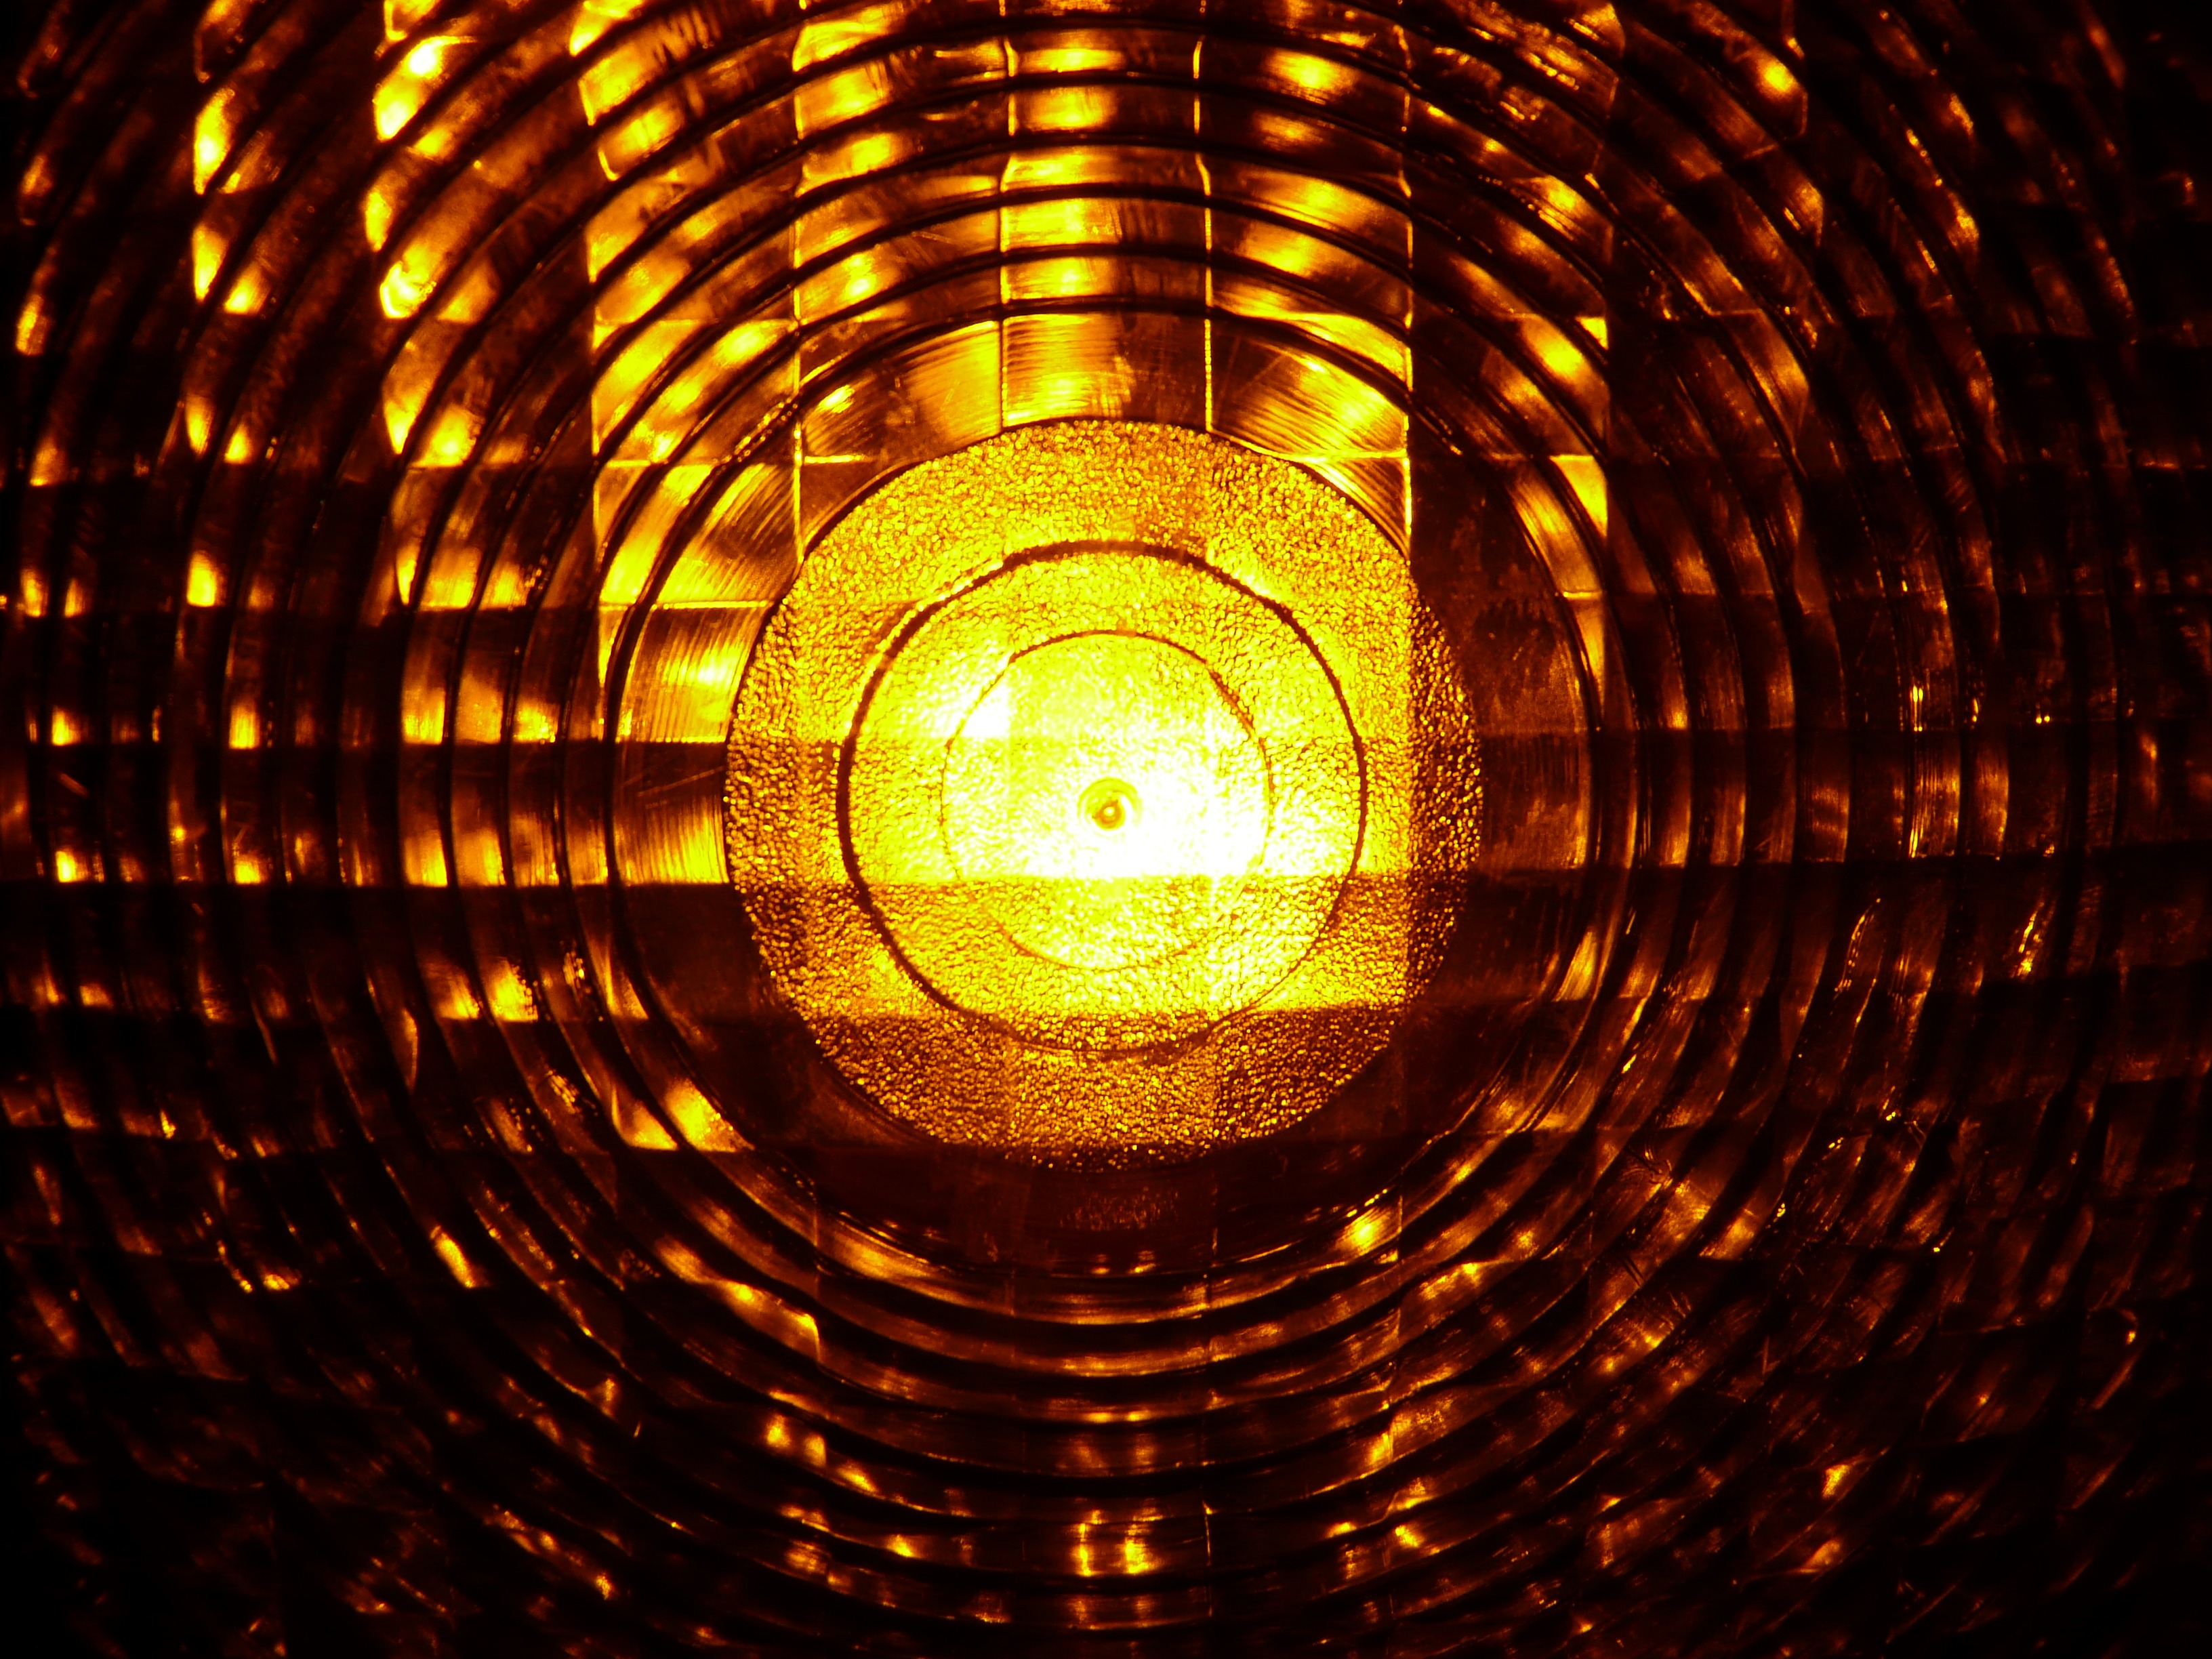
light, road, traffic, night, sunlight, bark, line, reflection, darkness, yellow, close, lighting, circle, symmetry, barrier, stop, warning, site, attention, limit, light signal, demarcation, light source, warning light, warning lamp, road works, level crossing, turn right, warnblinkleuchte, construction site lighting